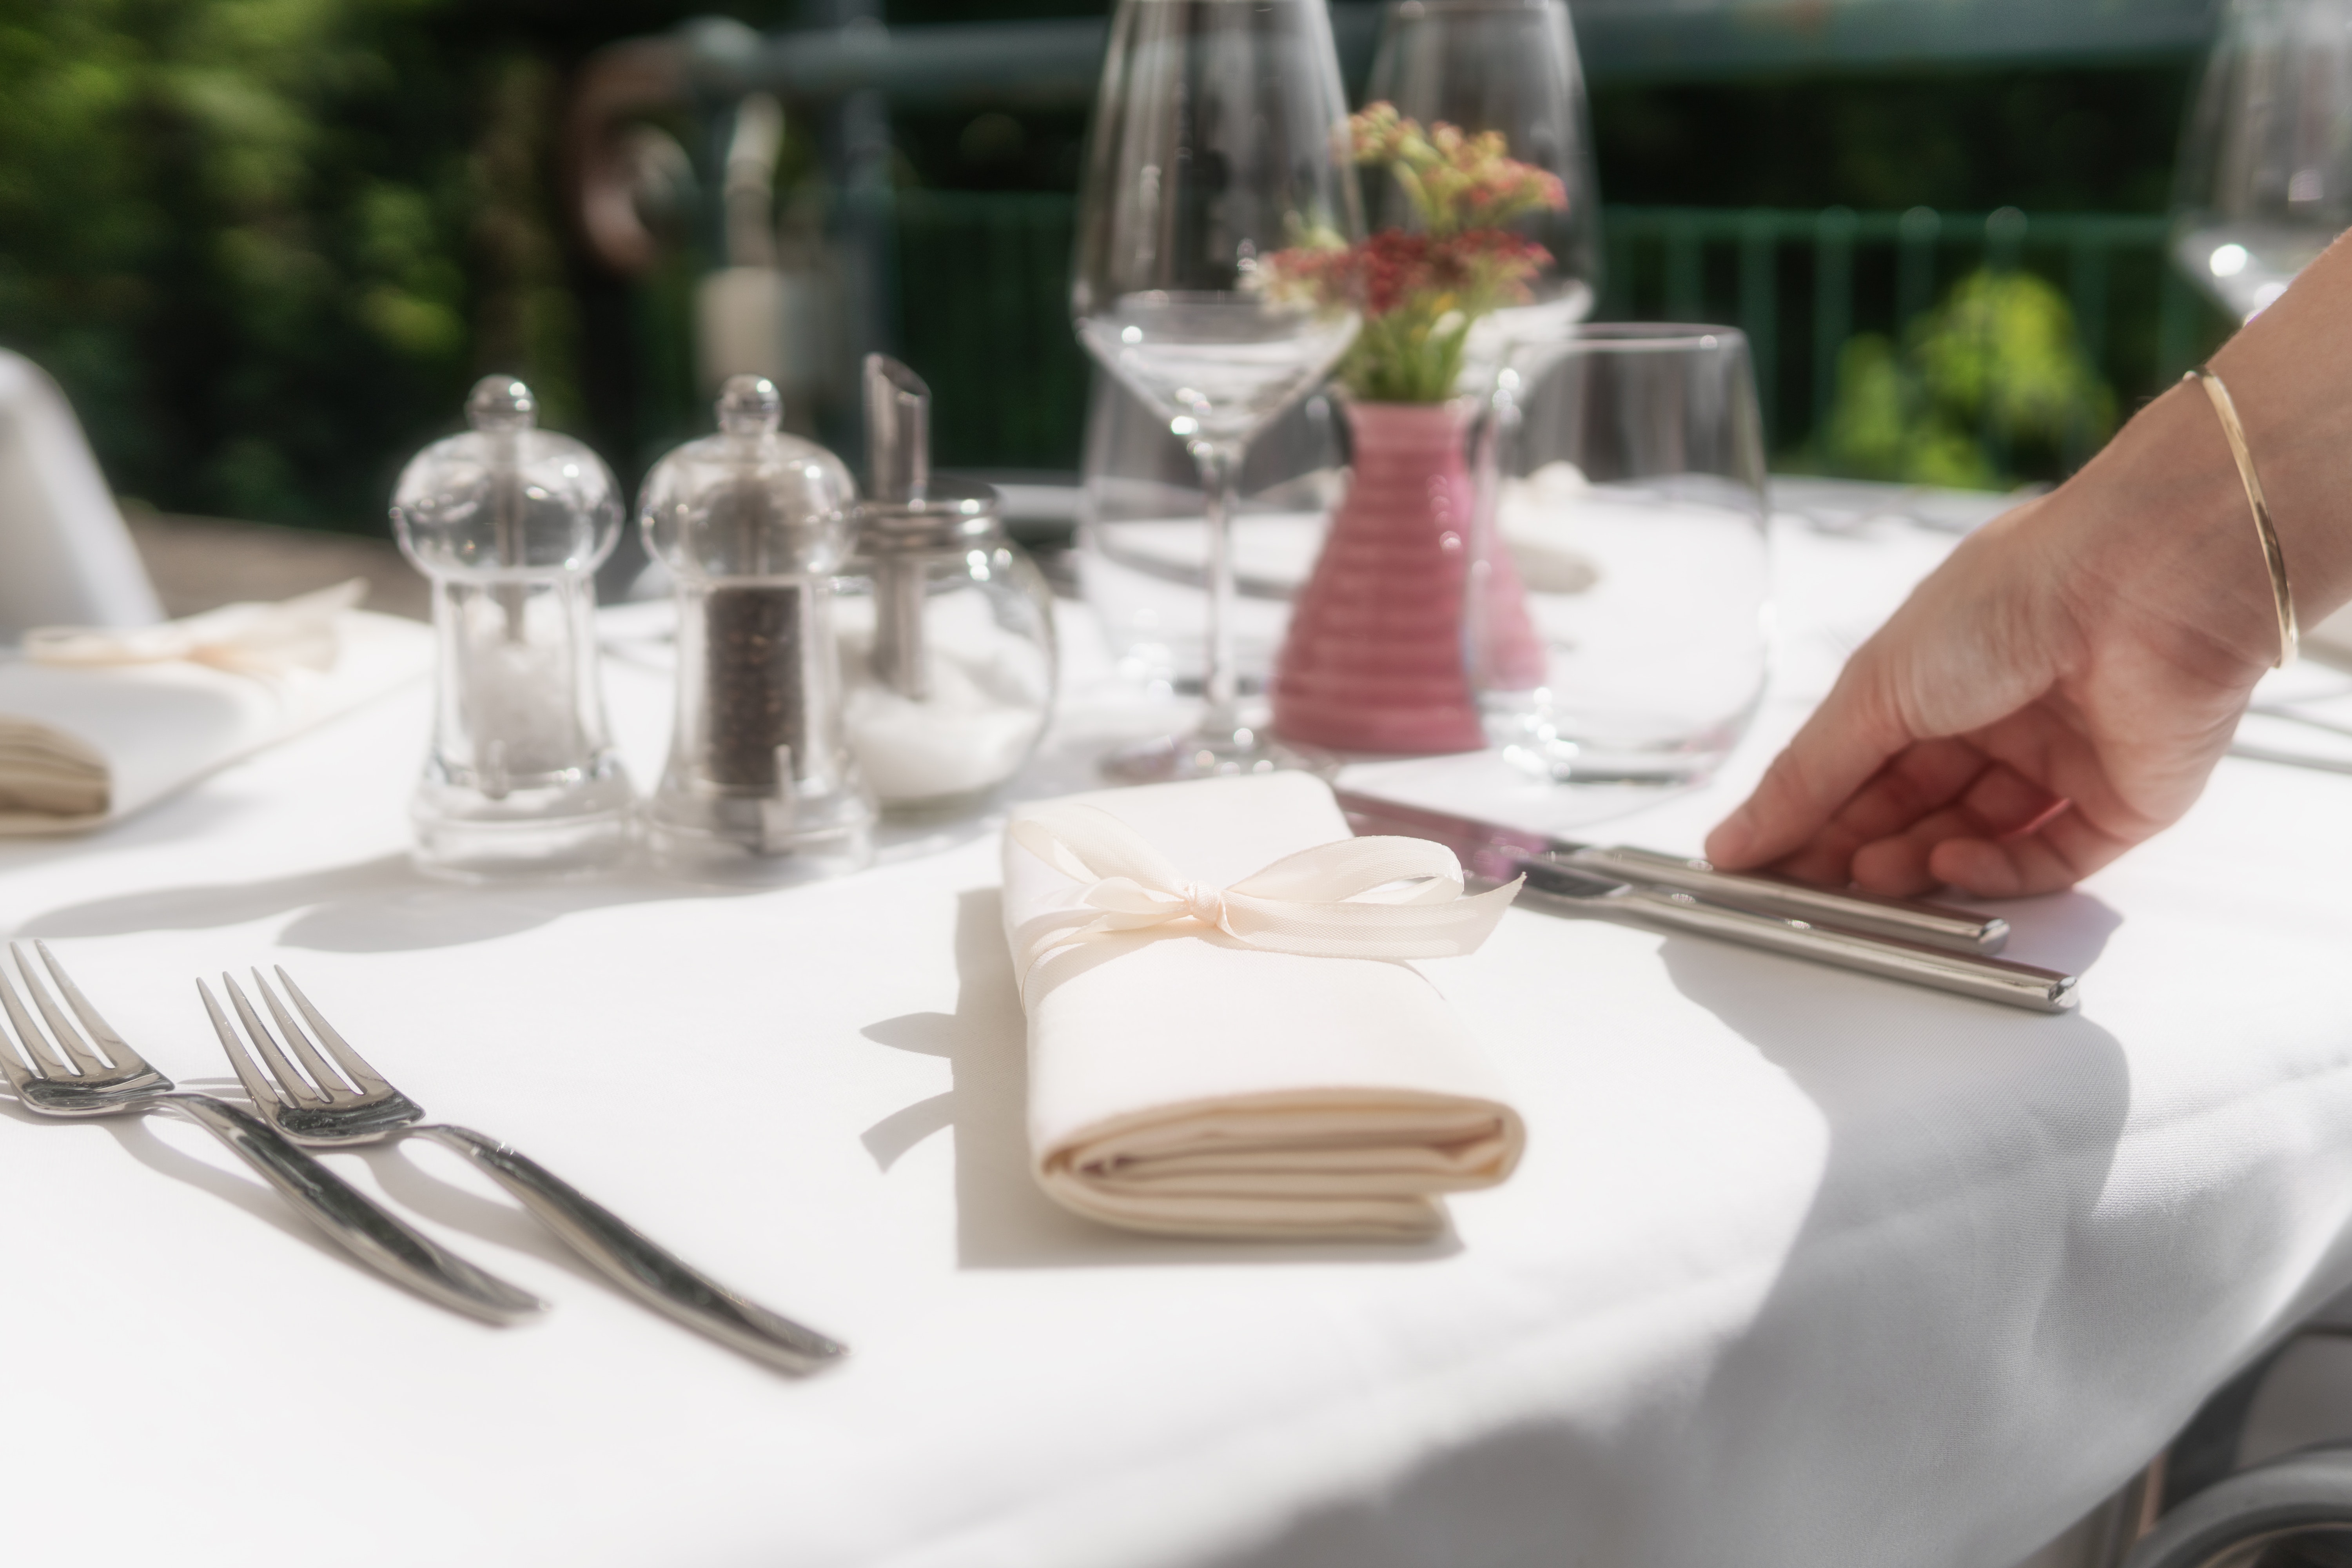
napkin, table, fork, food, tableware, cutlery, la carte food, restaurant, hand, tablecloth, rehearsal dinner, cuisine, brunch, meal, dish